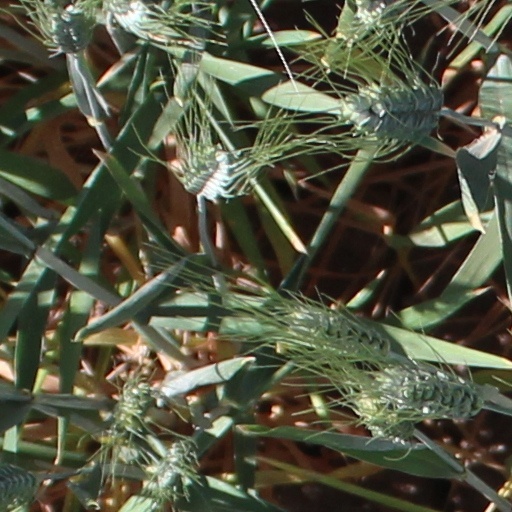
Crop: wheat